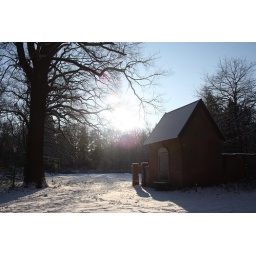
View on a little house in the forest on a sunny winter day.